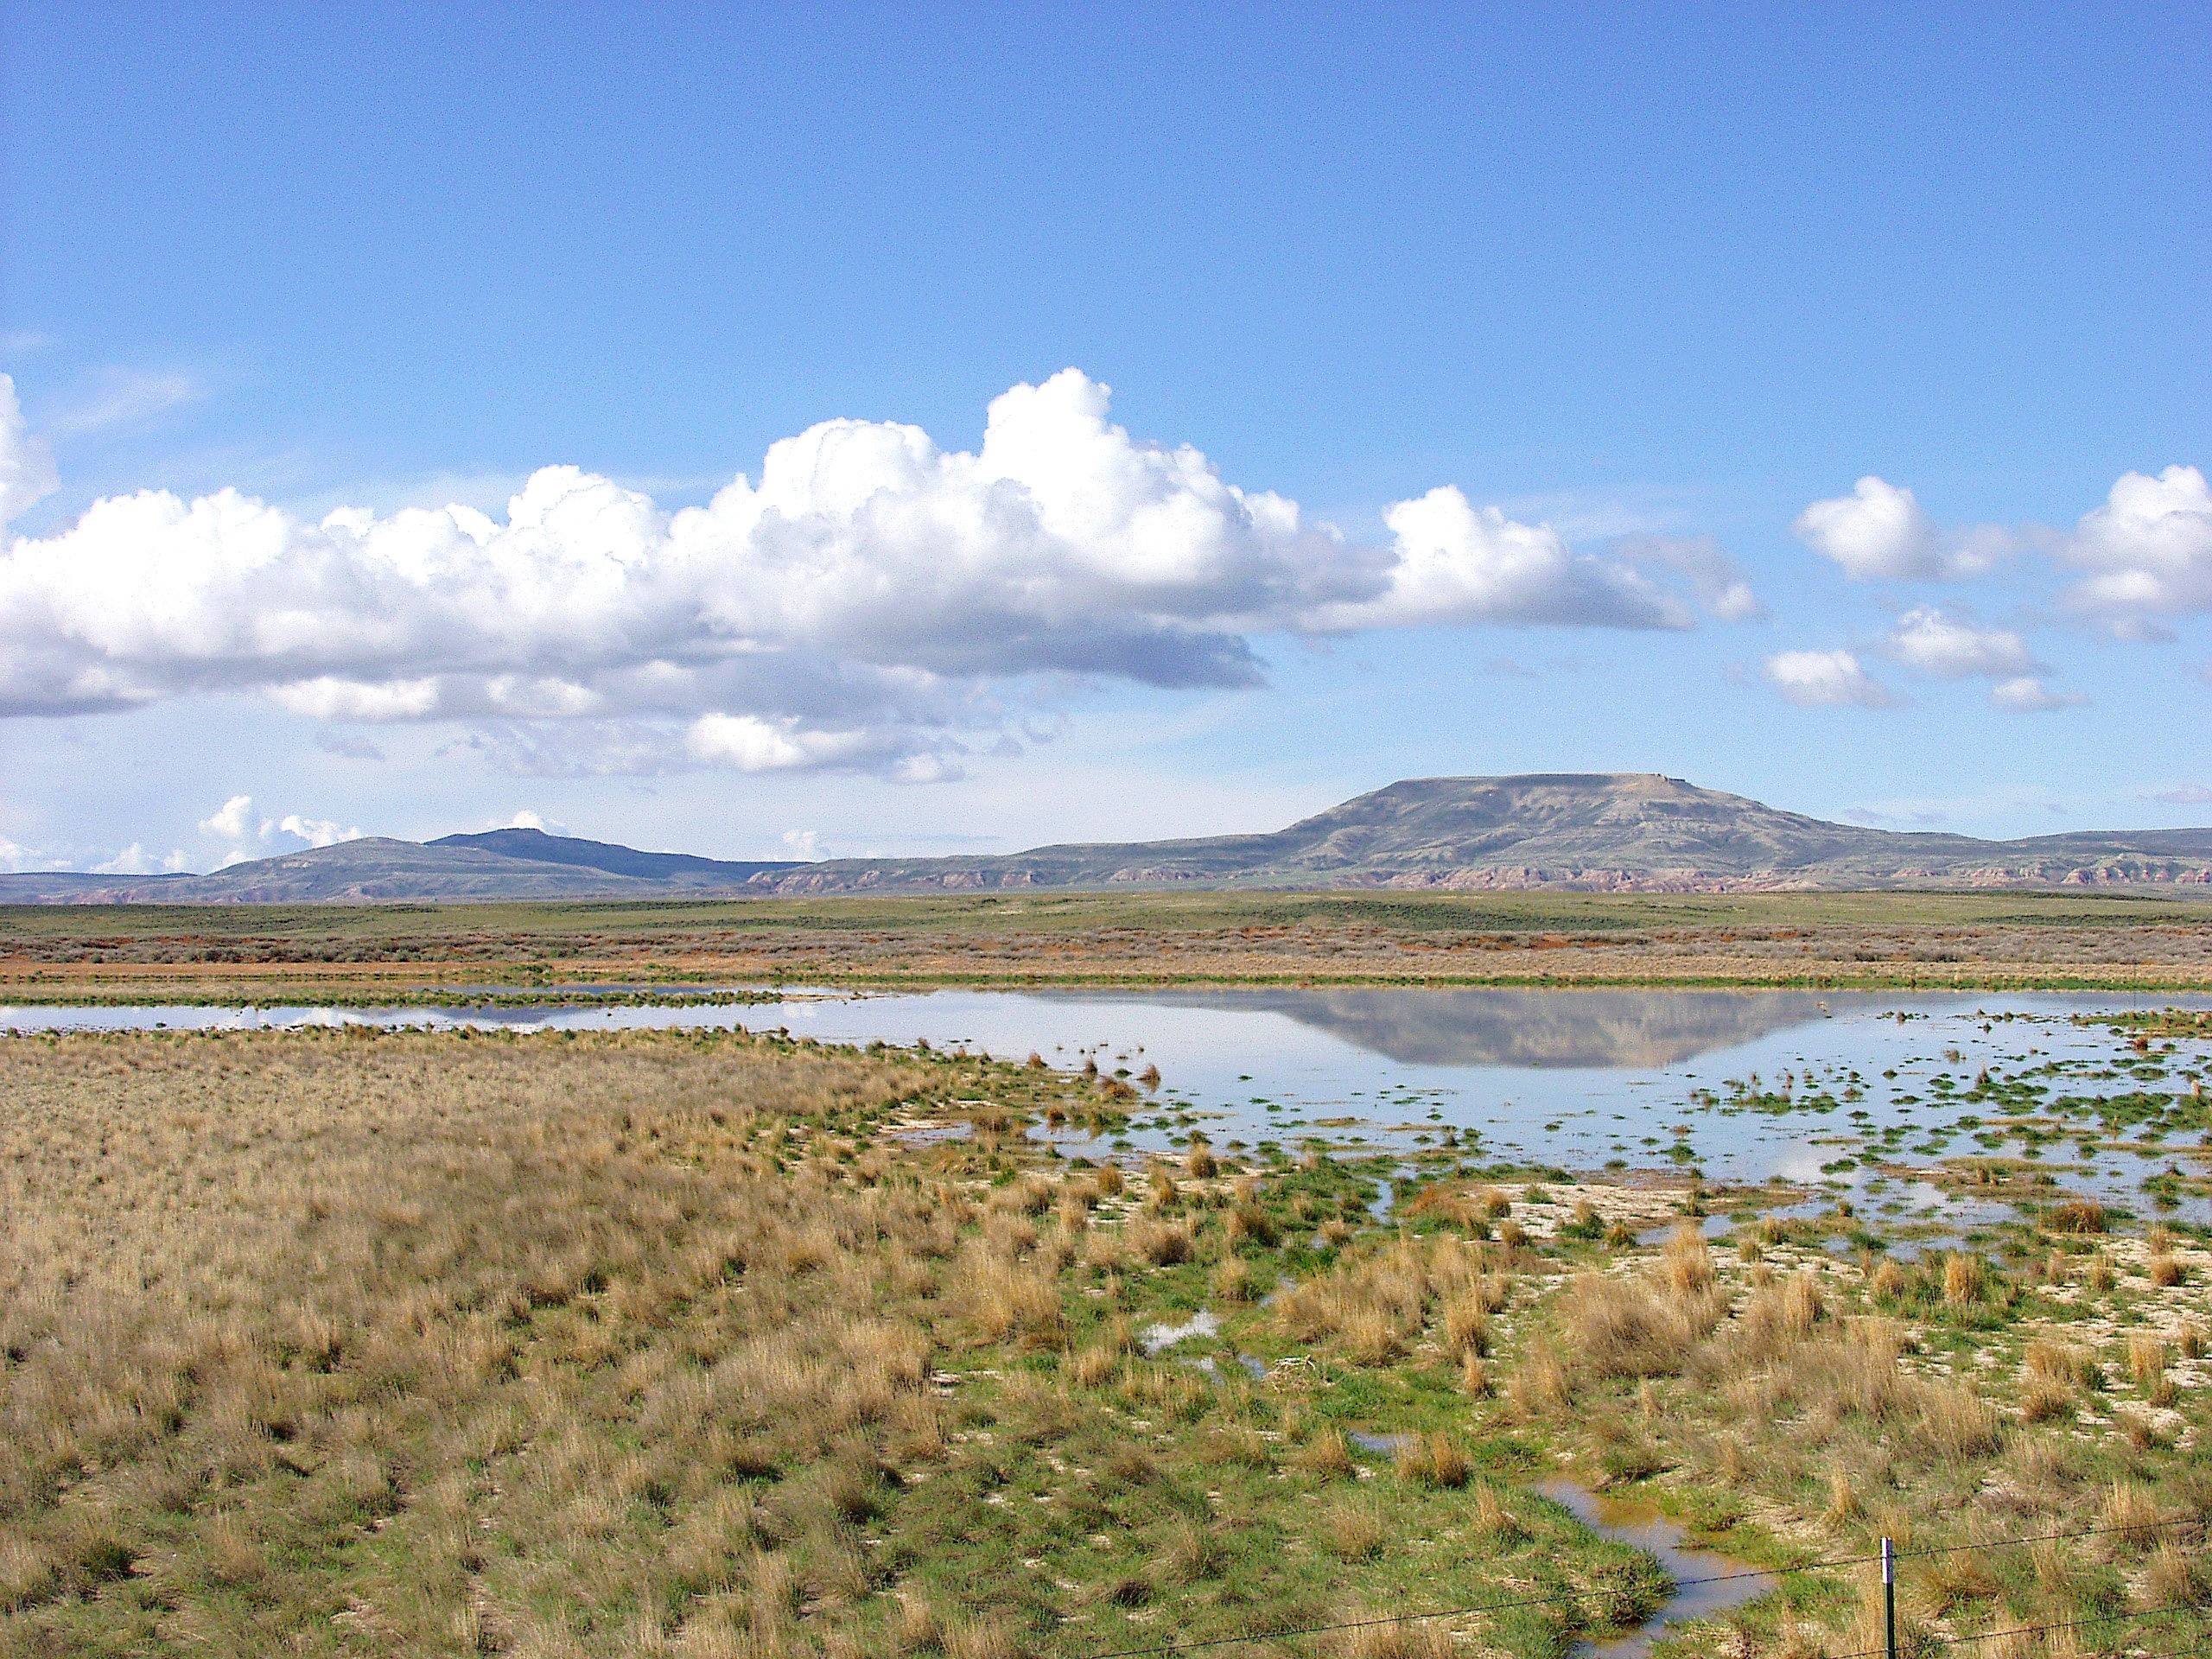
landscape, sea, coast, nature, horizon, marsh, wetlands, wilderness, mountain, cloud, sky, field, meadow, prairie, countryside, hill, lake, valley, country, panorama, summer, stream, spring, scenic, reservoir, agriculture, plain, plants, outside, clouds, mountains, grassland, badlands, wetland, bog, reflections, plateau, vista, habitat, loch, wyoming, ecosystem, tundra, steppe, rural area, natural environment, geographical feature, ecoregion